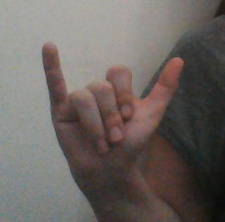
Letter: ya